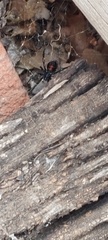
Species: Lactrodectus_hesperus